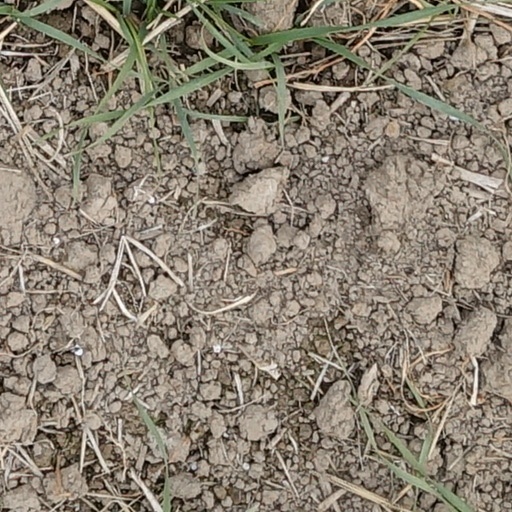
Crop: wheat